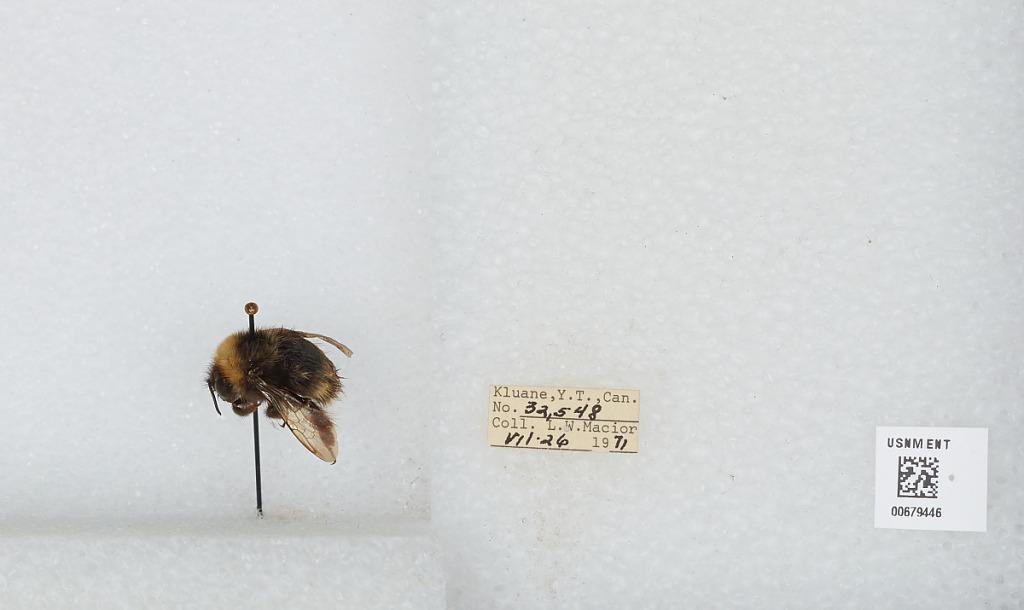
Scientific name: Bombus (Bombus) occidentalis Greene
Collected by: L. Macior
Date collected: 1971-7-26
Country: Canada
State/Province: Yukon Territory
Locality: Kluane
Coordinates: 60.75, -139.5